King in Limbo

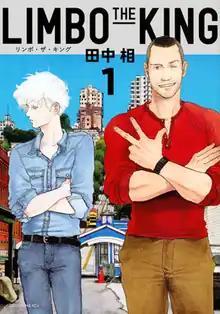
First volume cover

King in Limbo, known in Japan as Limbo the King, is a Japanese manga series written and illustrated by . It was first serialized in Kodansha's manga magazine ' from June 2016 to June 2018, and ' app from August 2018 to August 2019; its chapters were collected in six volumes.